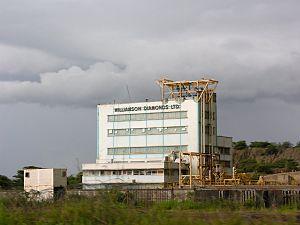
Mine de diamant Williamson à Mwadui, Tanzanie